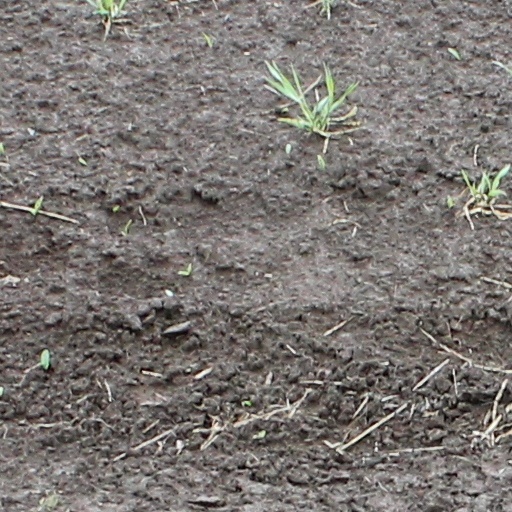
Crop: wheat